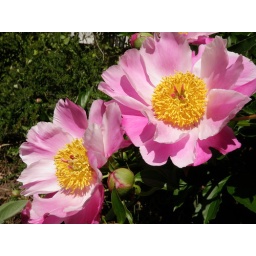
These peonies are in my front flower bed beside the yellow irises. 4/30/10